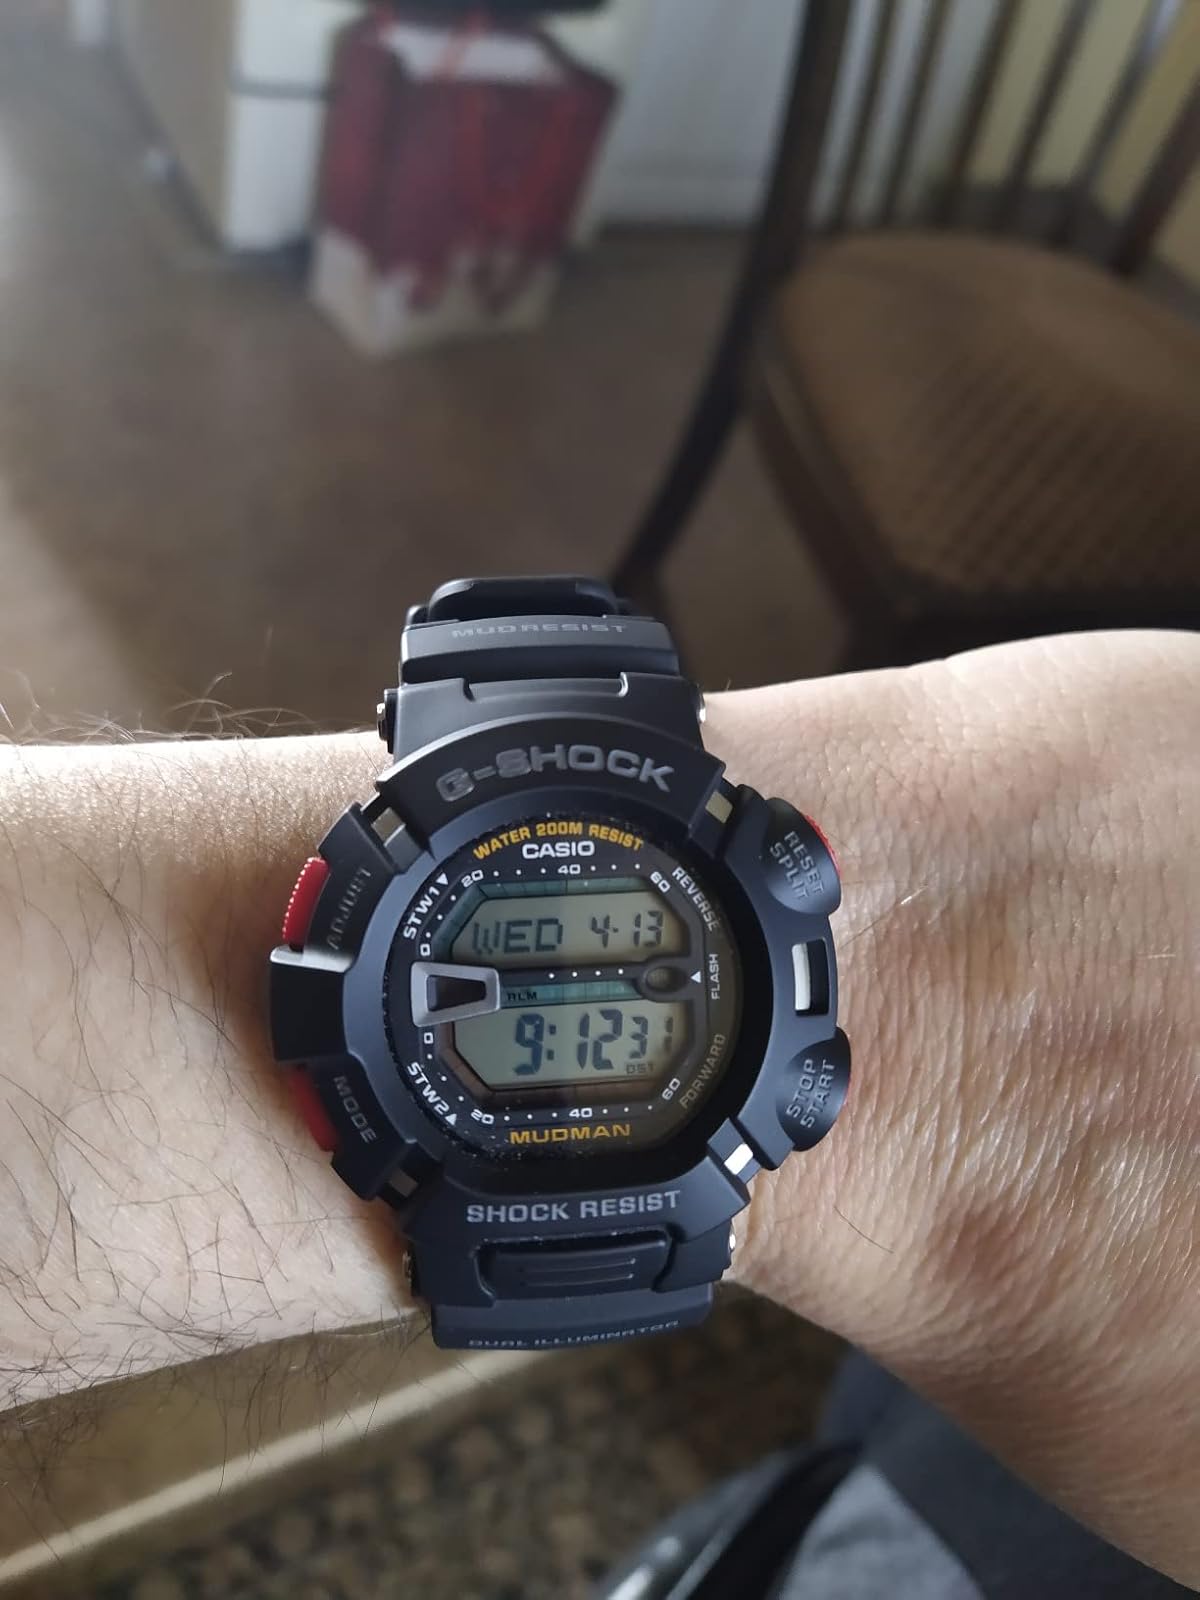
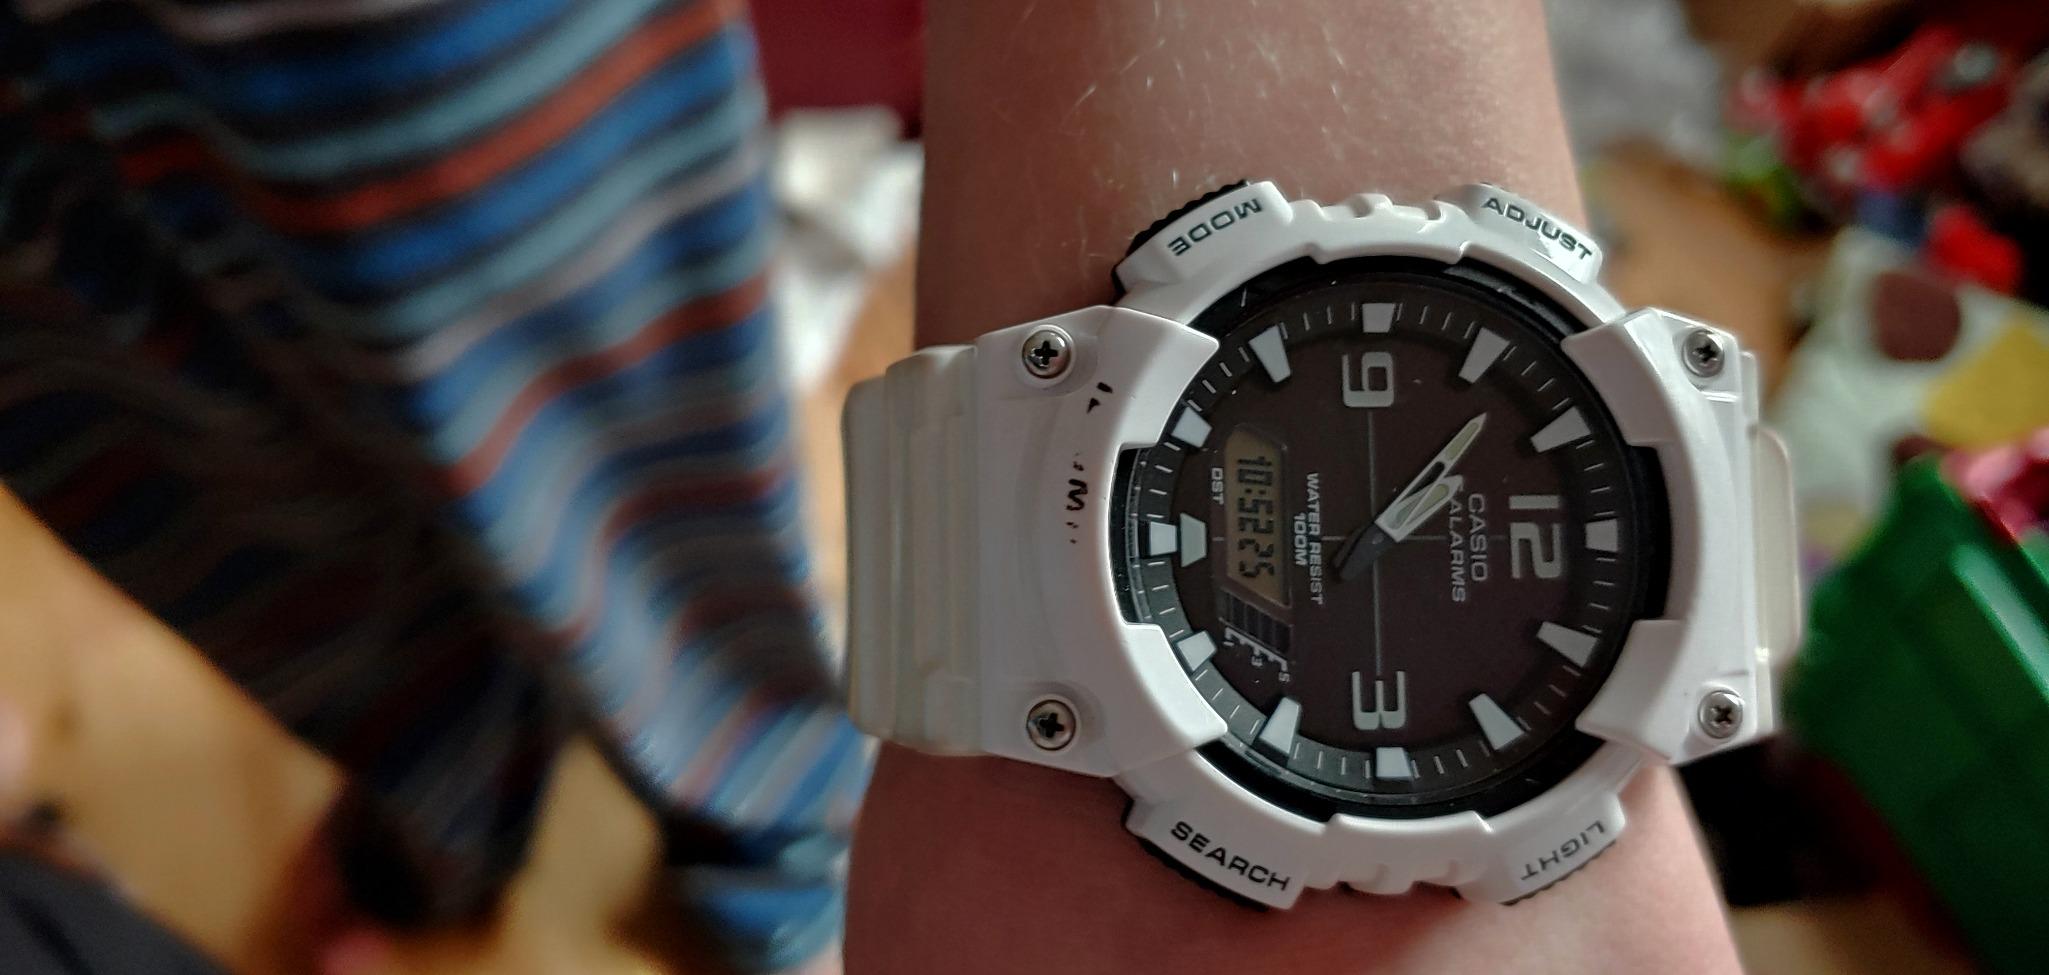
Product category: accessories_watch
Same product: no